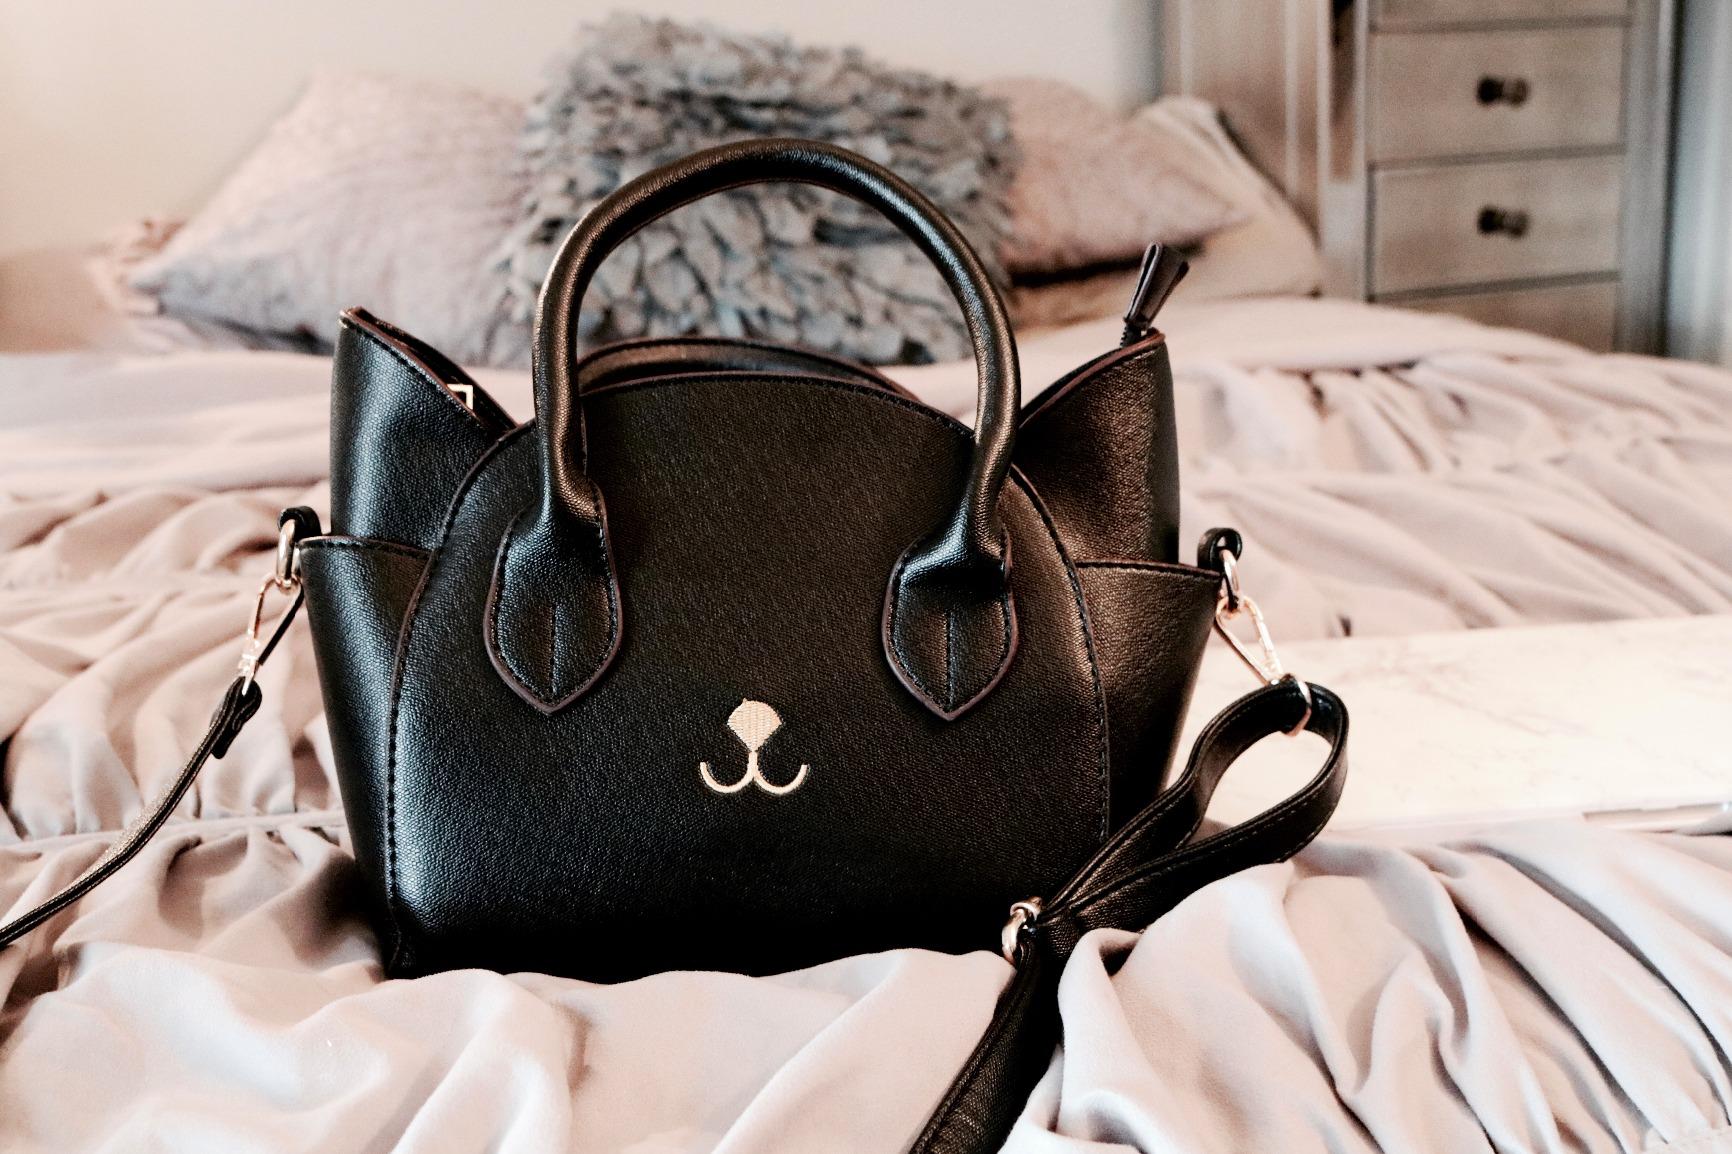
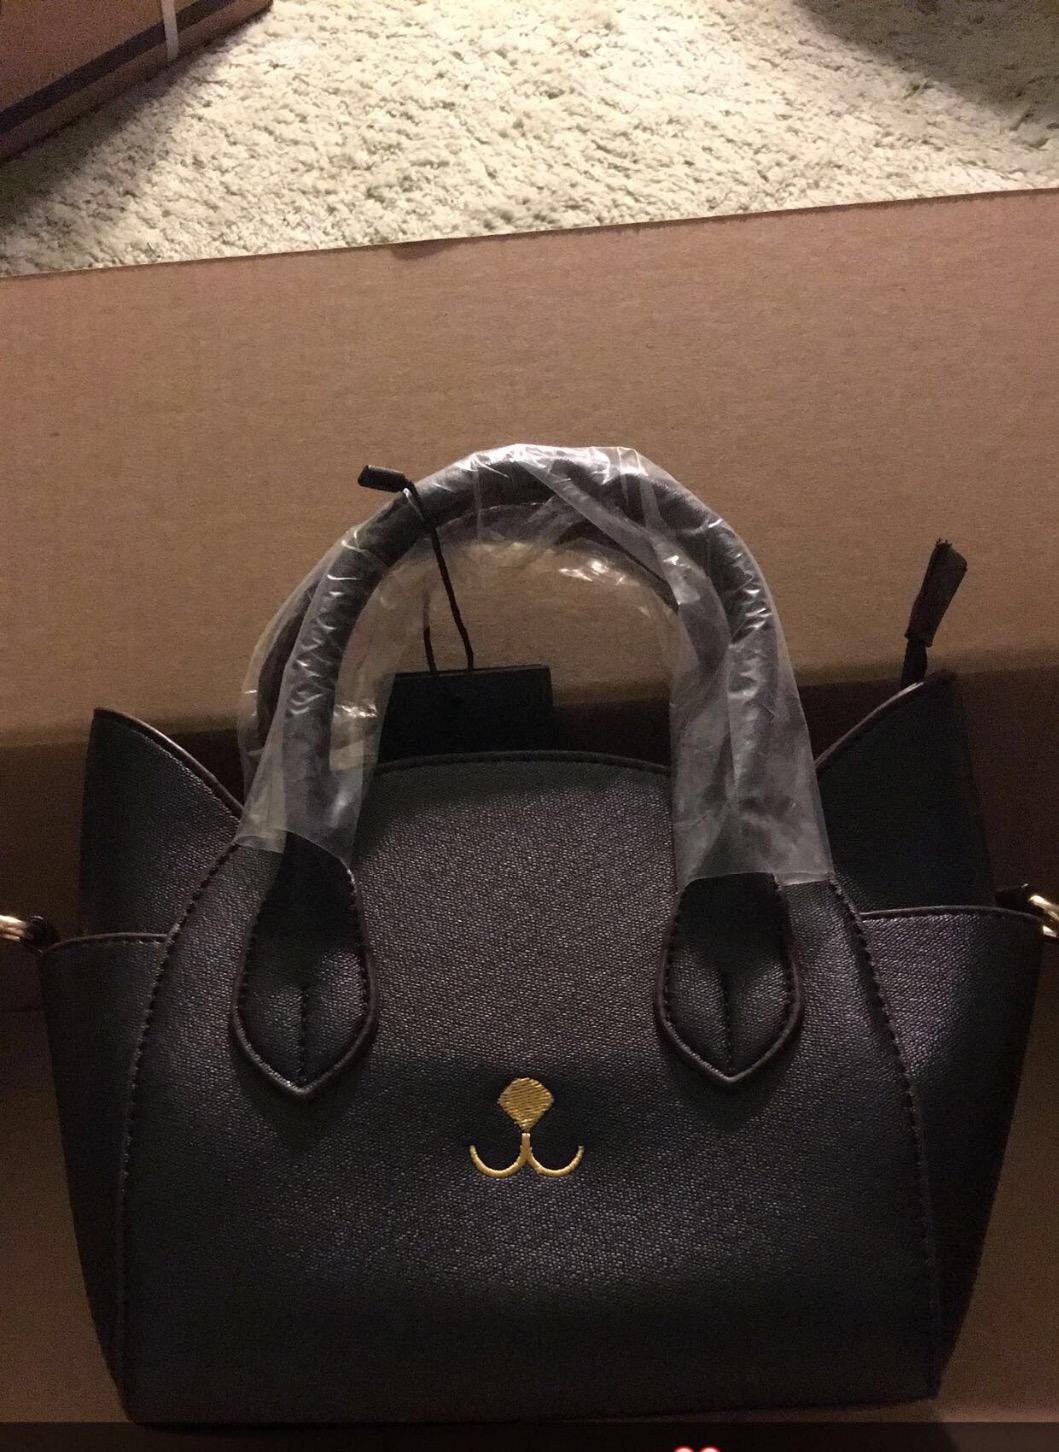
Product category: accessories_handbag
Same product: yes